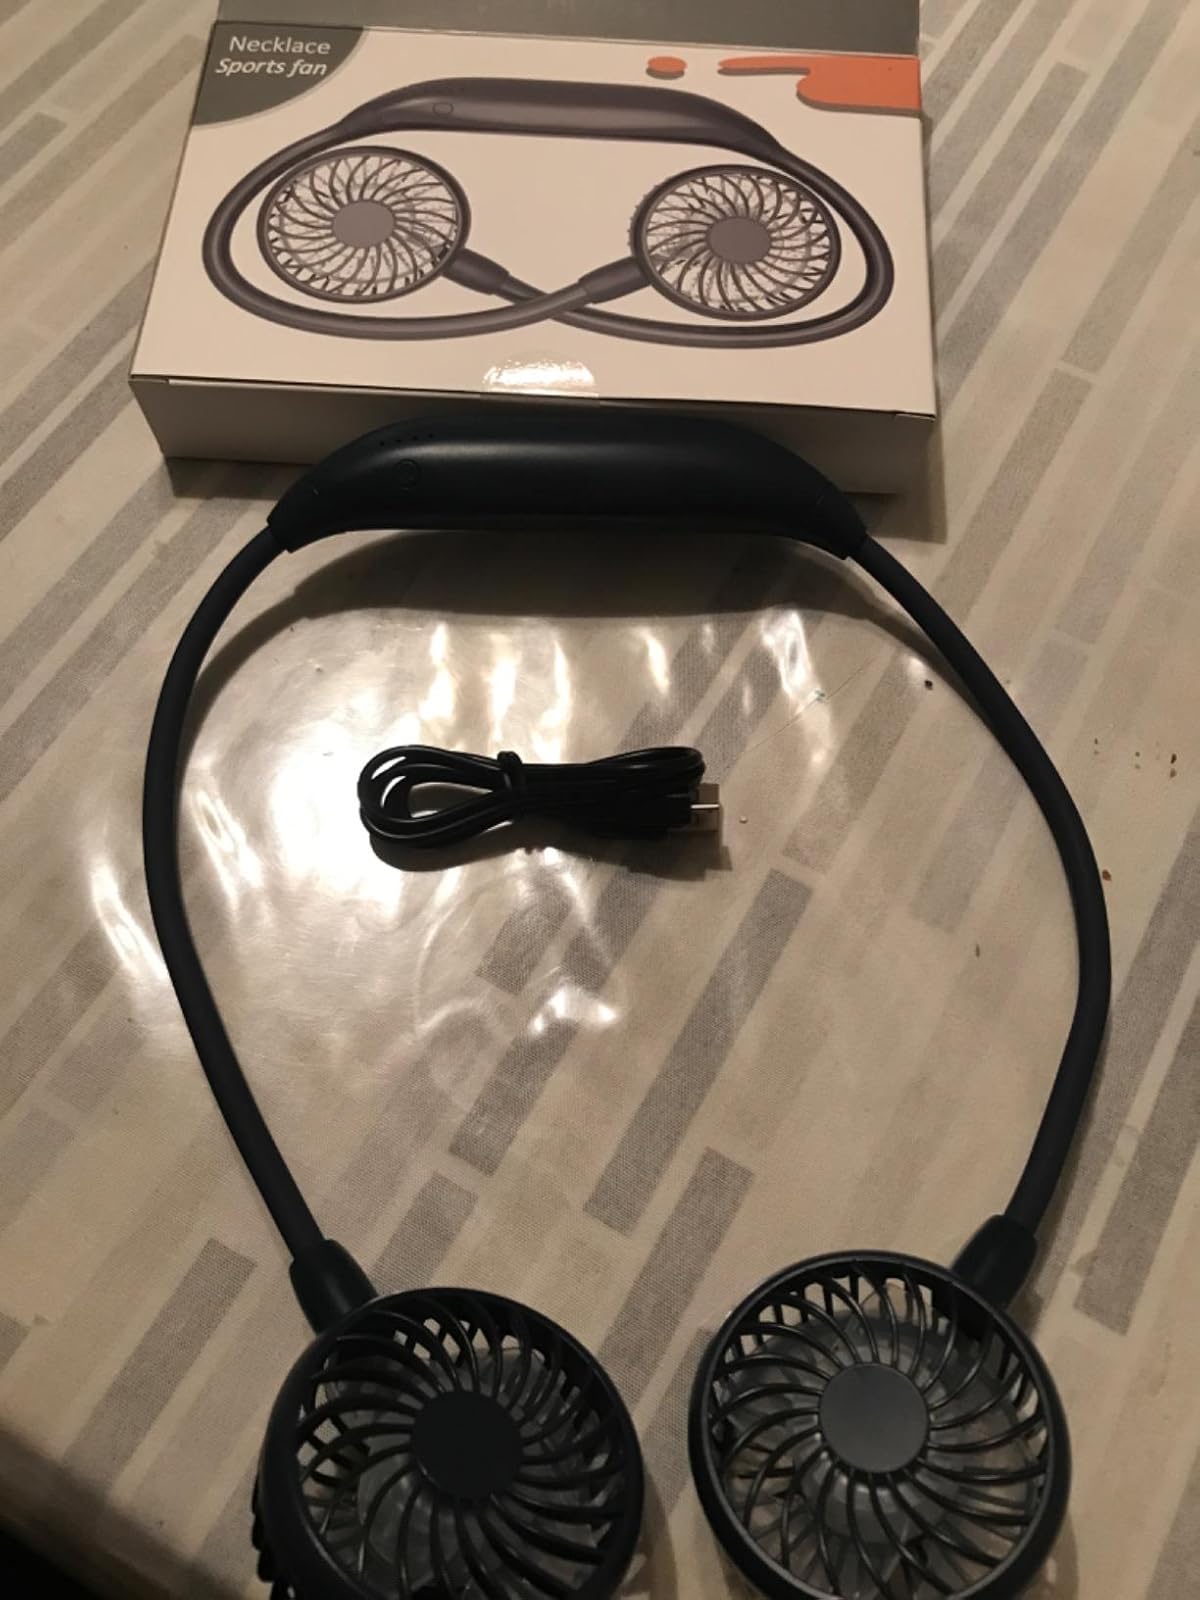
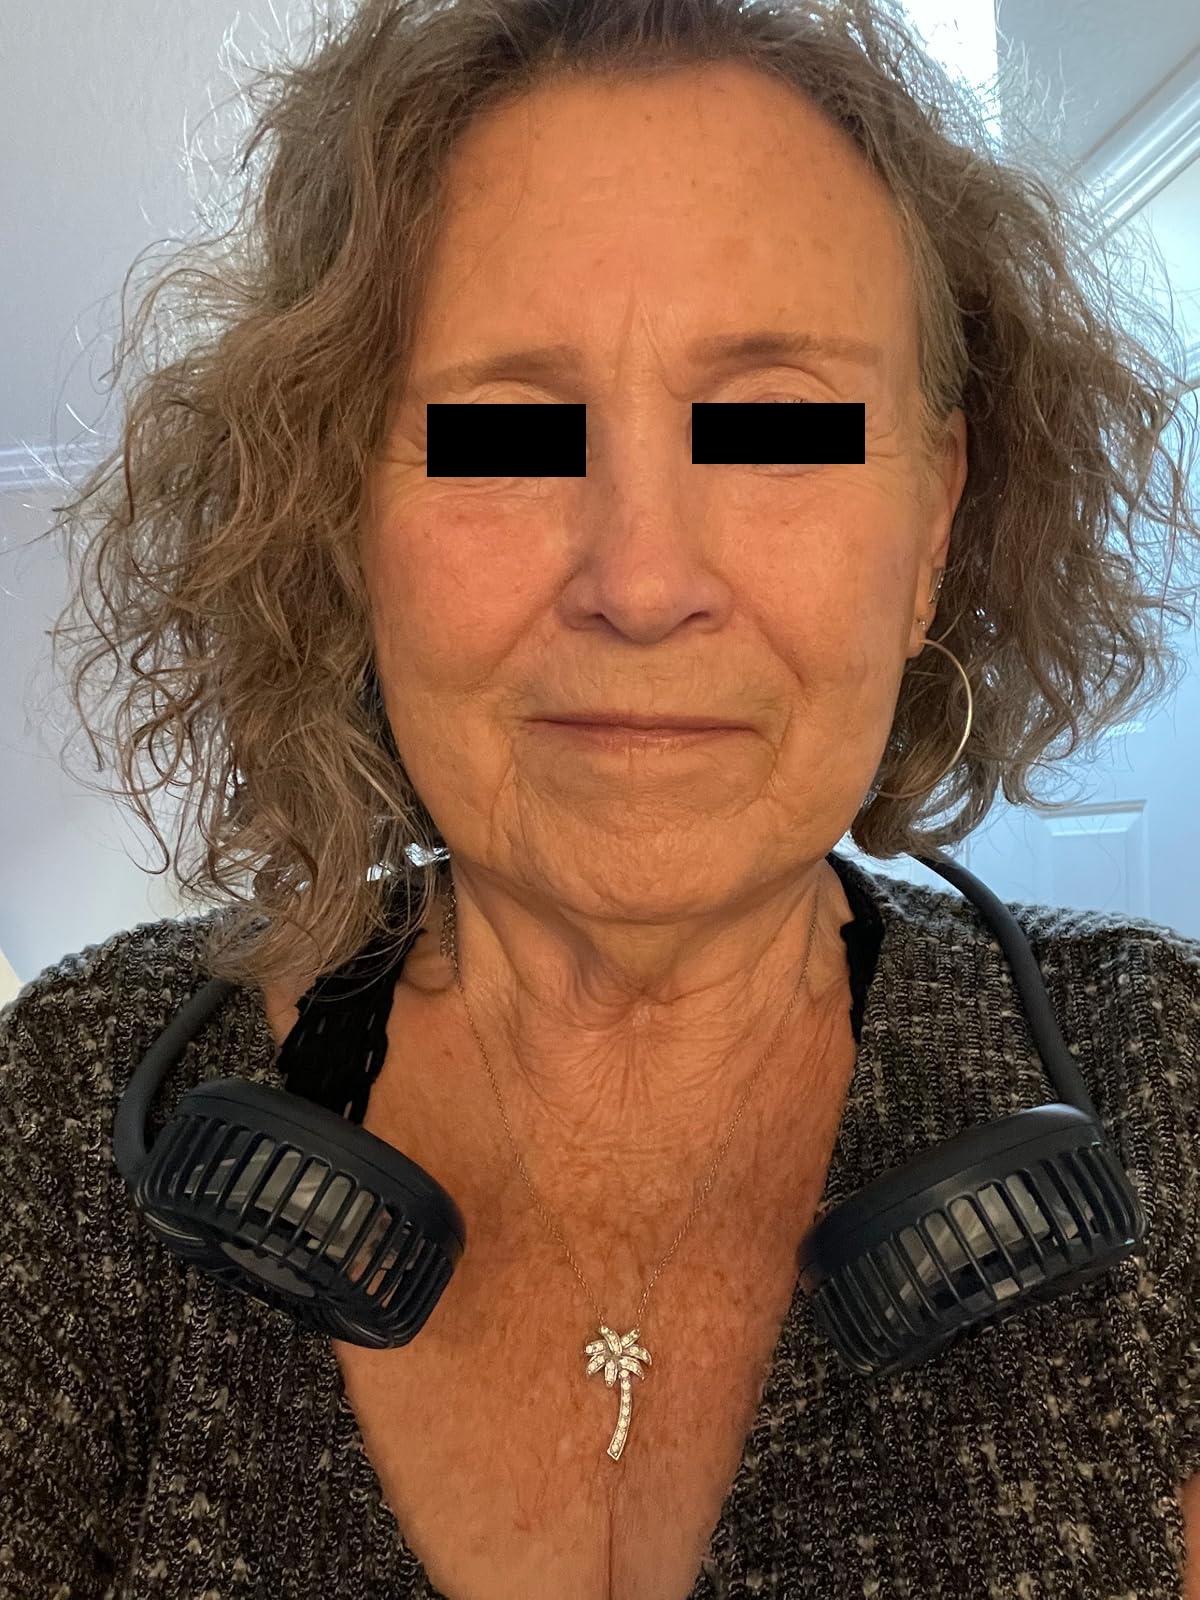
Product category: fan
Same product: yes